Top Hero

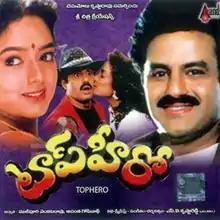
Movie Poster

Top Hero is a 1994 Telugu-language drama film, produced by Mulpuri Venkatrao and Achanta Gopinath under the Sri Chitra Creations banner and directed by S. V. Krishna Reddy. The film was an average success. It stars Nandamuri Balakrishna, Soundarya and its music was composed by S. V. Krishna Reddy.